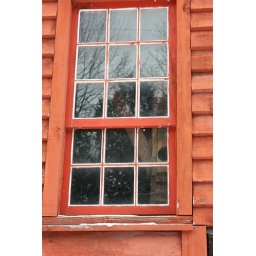
a 9/6 window in the Mill building